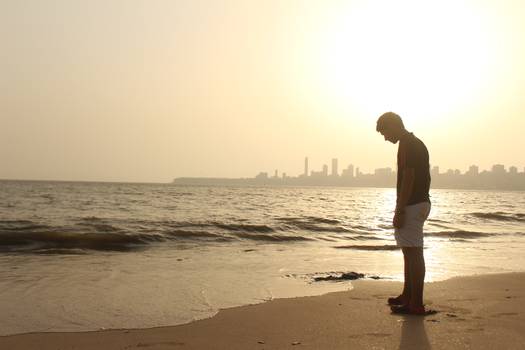
Label: No Watermark